Appalachian State Mountaineers football

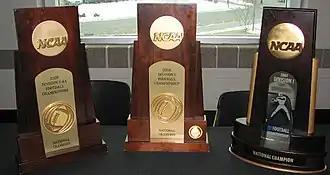
Appalachian's National Championship trophies

Appalachian has won three national championships in the NCAA Division I Football Championship Subdivision, at the time, the highest division in college football to hold a playoff tournament to determine its champion. The Mountaineers became the fifth program in FCS history to reach the national title game three straight years joining Eastern Kentucky (1979–82), Georgia Southern (1988–90 and 1998–2000), Marshall (1991–93) and Youngstown State (1991–94). Appalachian also had a 13-game postseason winning streak, a record for consecutive wins in contiguous years that ended with a loss to Richmond in 2008.